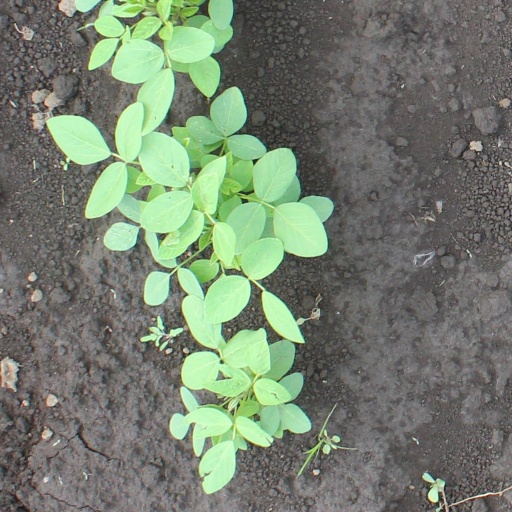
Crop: soybean